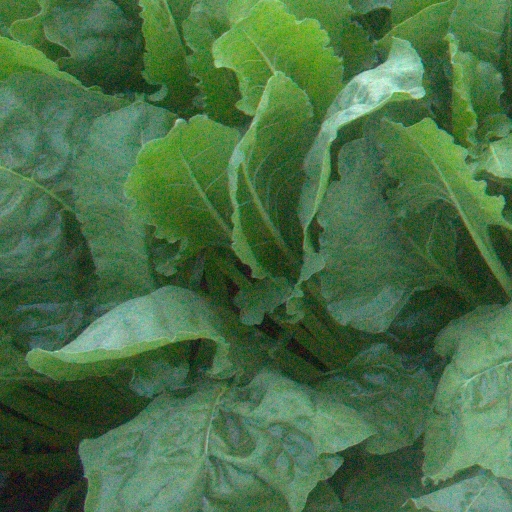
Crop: sugar beet